Sky position (RA, Dec in degrees): 211.776, 8.712
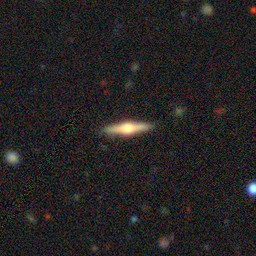
Galaxy morphology: Edge-on Galaxies with Bulge